Upper Silesia

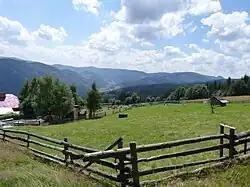
Moravian-Silesian Beskids

It is currently split into a larger Polish and the smaller Czech Silesian part, which is located within the Czech regions of Moravia-Silesia and Olomouc. The Polish Upper Silesian territory covers most of the Opole Voivodeship, except for the Lower Silesian counties of Brzeg and Namysłów, and the western half of the Silesian Voivodeship (except for the Lesser Polish counties of Będzin, Bielsko-Biała, Częstochowa with the city of Częstochowa, Kłobuck, Myszków, Zawiercie and Żywiec, as well as the cities of Dąbrowa Górnicza, Jaworzno and Sosnowiec).